Gita Sahgal

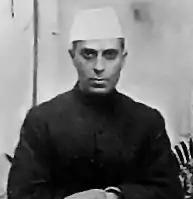
Sahgal's great-uncle, former Indian Prime Minister Jawaharlal Nehru

Gita Sahgal was born in India, the daughter of the novelist Nayantara Sahgal. She was raised as a Hindu, and says she is now an atheist. She is a great-niece of former Indian Prime Minister Jawaharlal Nehru, and the granddaughter of his sister, Vijayalakshmi Pandit. Schooled first in India, she moved to England in 1972, where she attended, and graduated from, the School of Oriental and African Studies in London. She returned to India in 1977, and began working in the civil rights movement. She moved back to England in 1983.